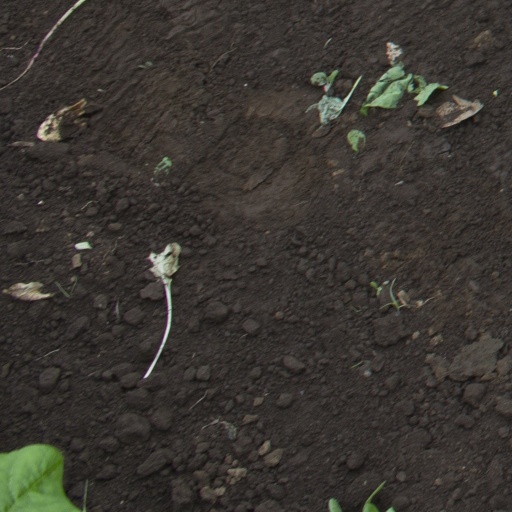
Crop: soybean